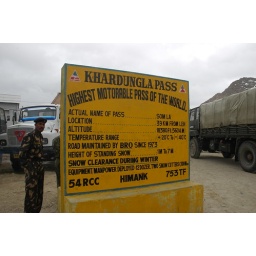
This is the sign post for Khardung La, the highest motorable road in the world at 18380 ft.